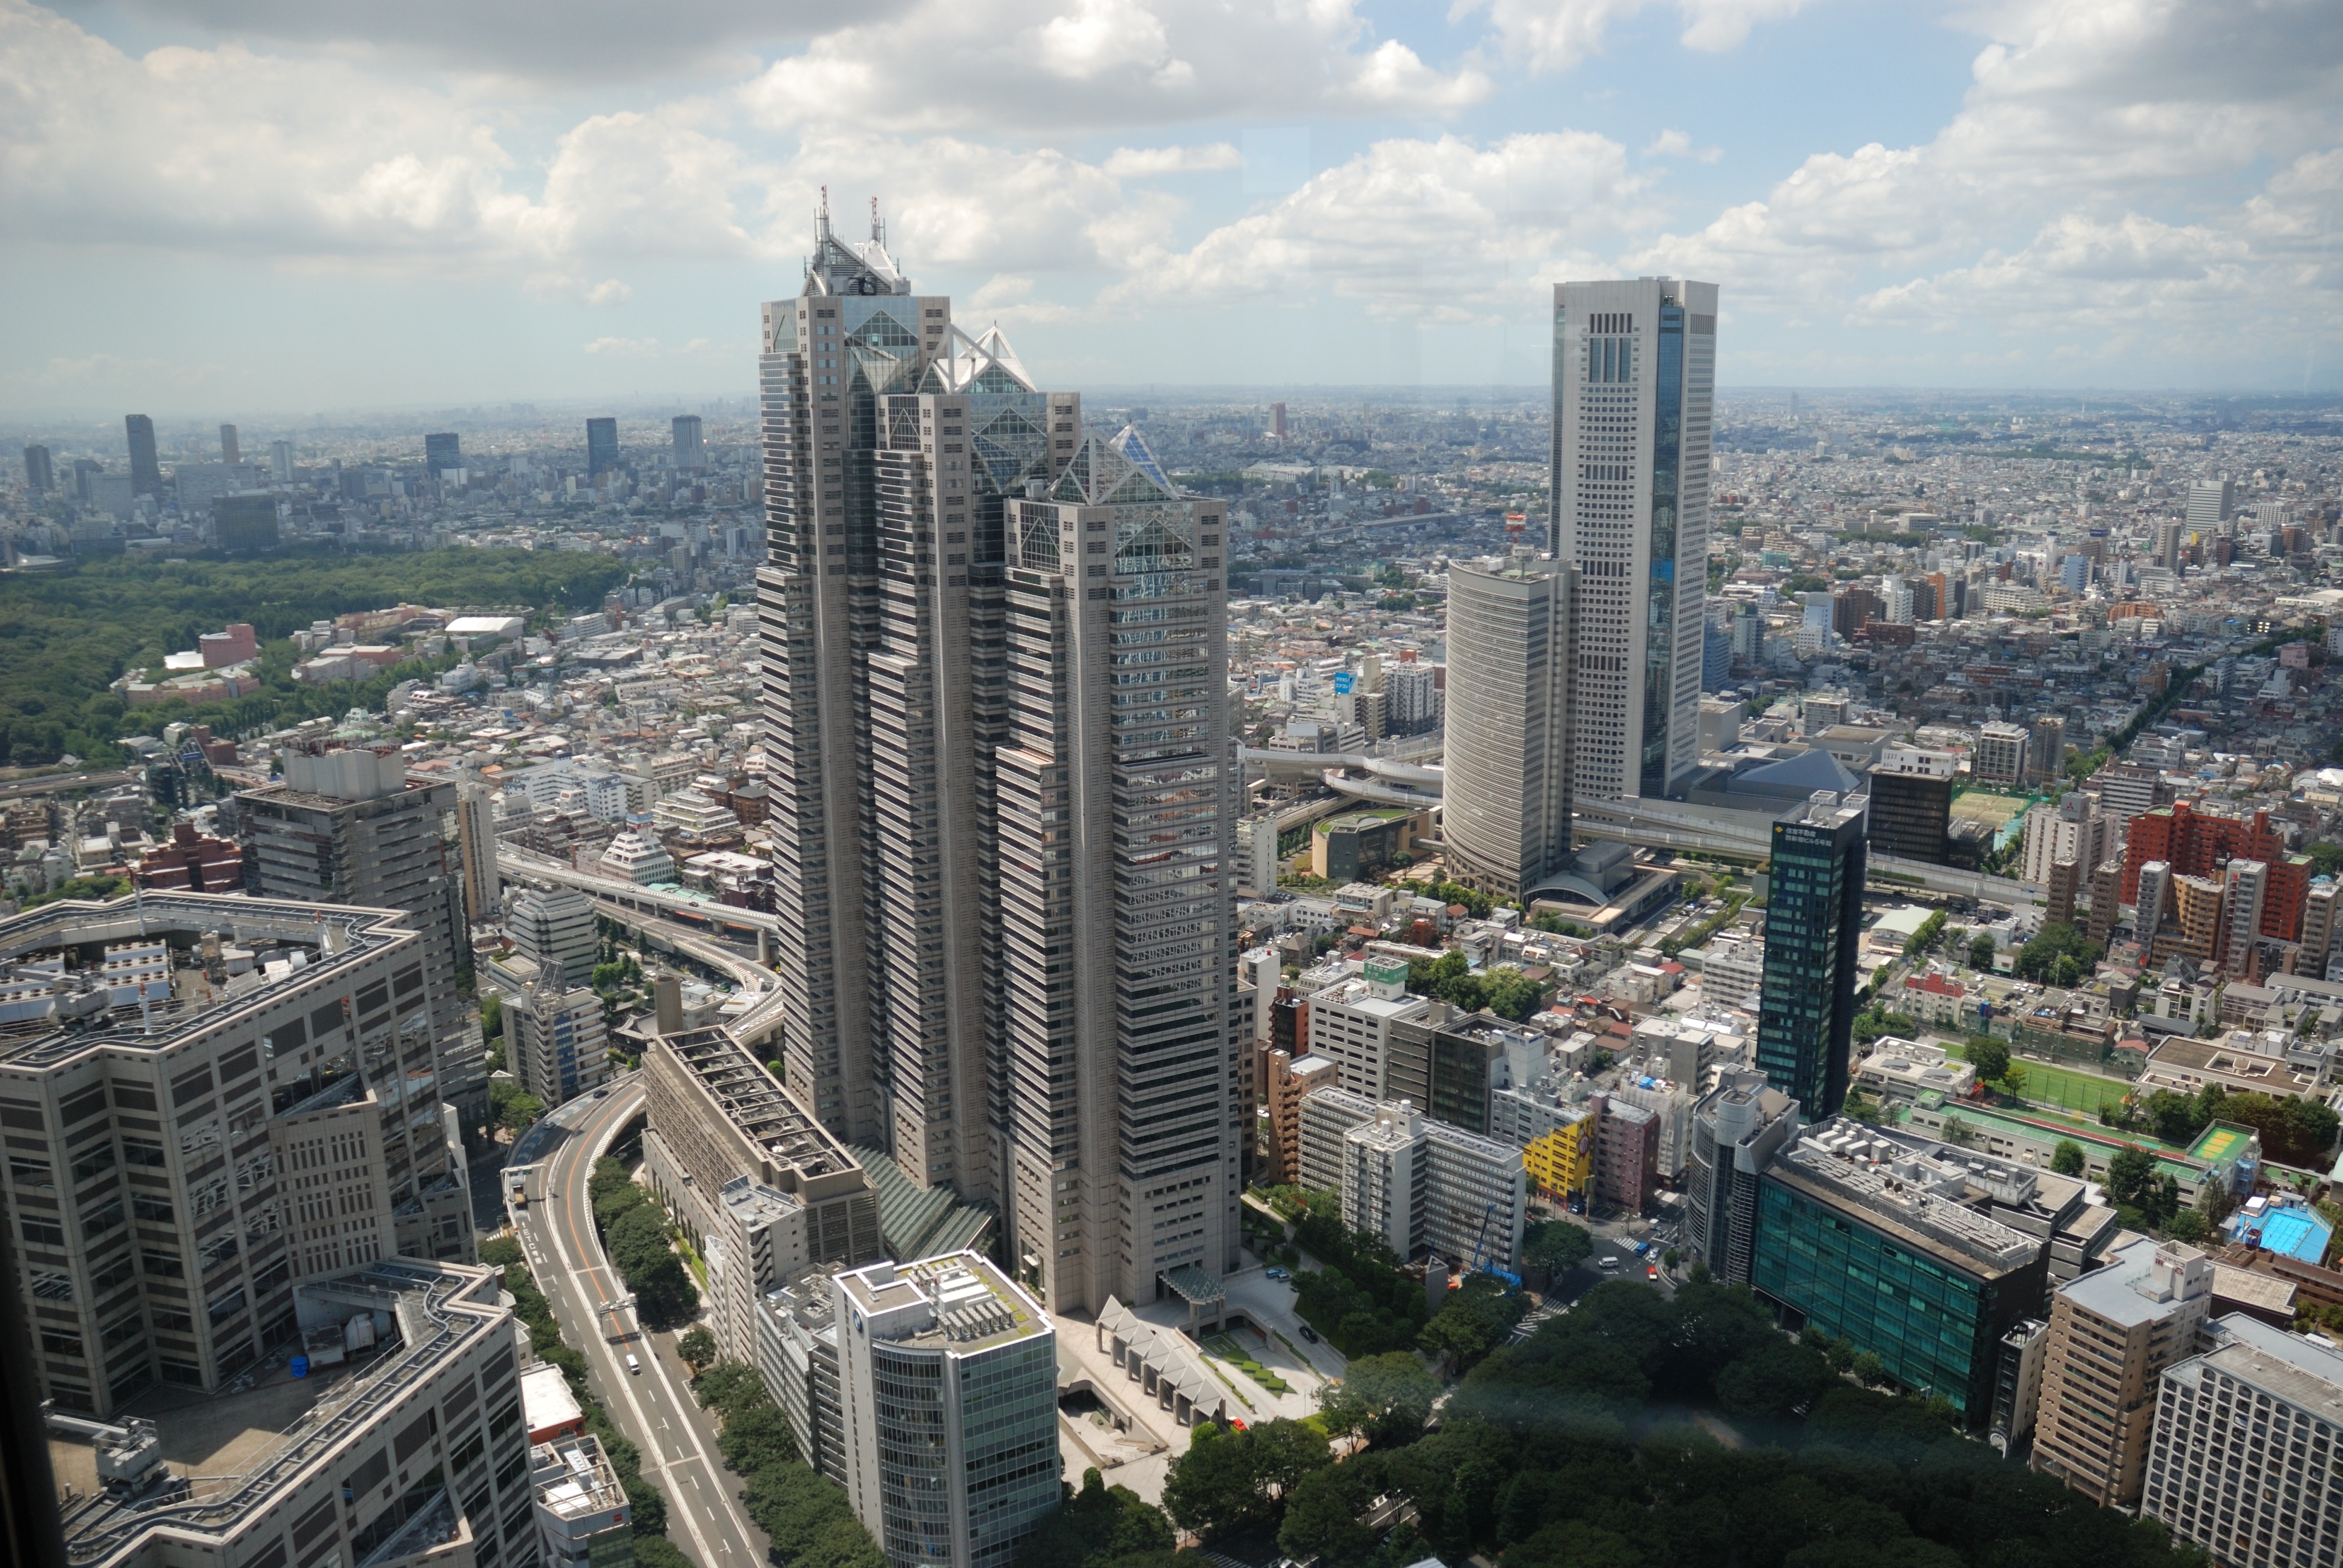
skyline, photography, building, city, skyscraper, urban, cityscape, panorama, downtown, tower, landmark, japan, tower block, blue sky, tokyo, shinjuku, metropolis, neighbourhood, bird's eye view, aerial photography, urban area, residential area, human settlement, metropolitan area